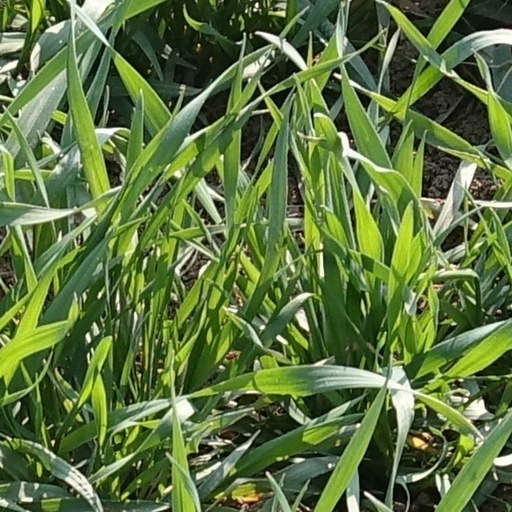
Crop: wheat